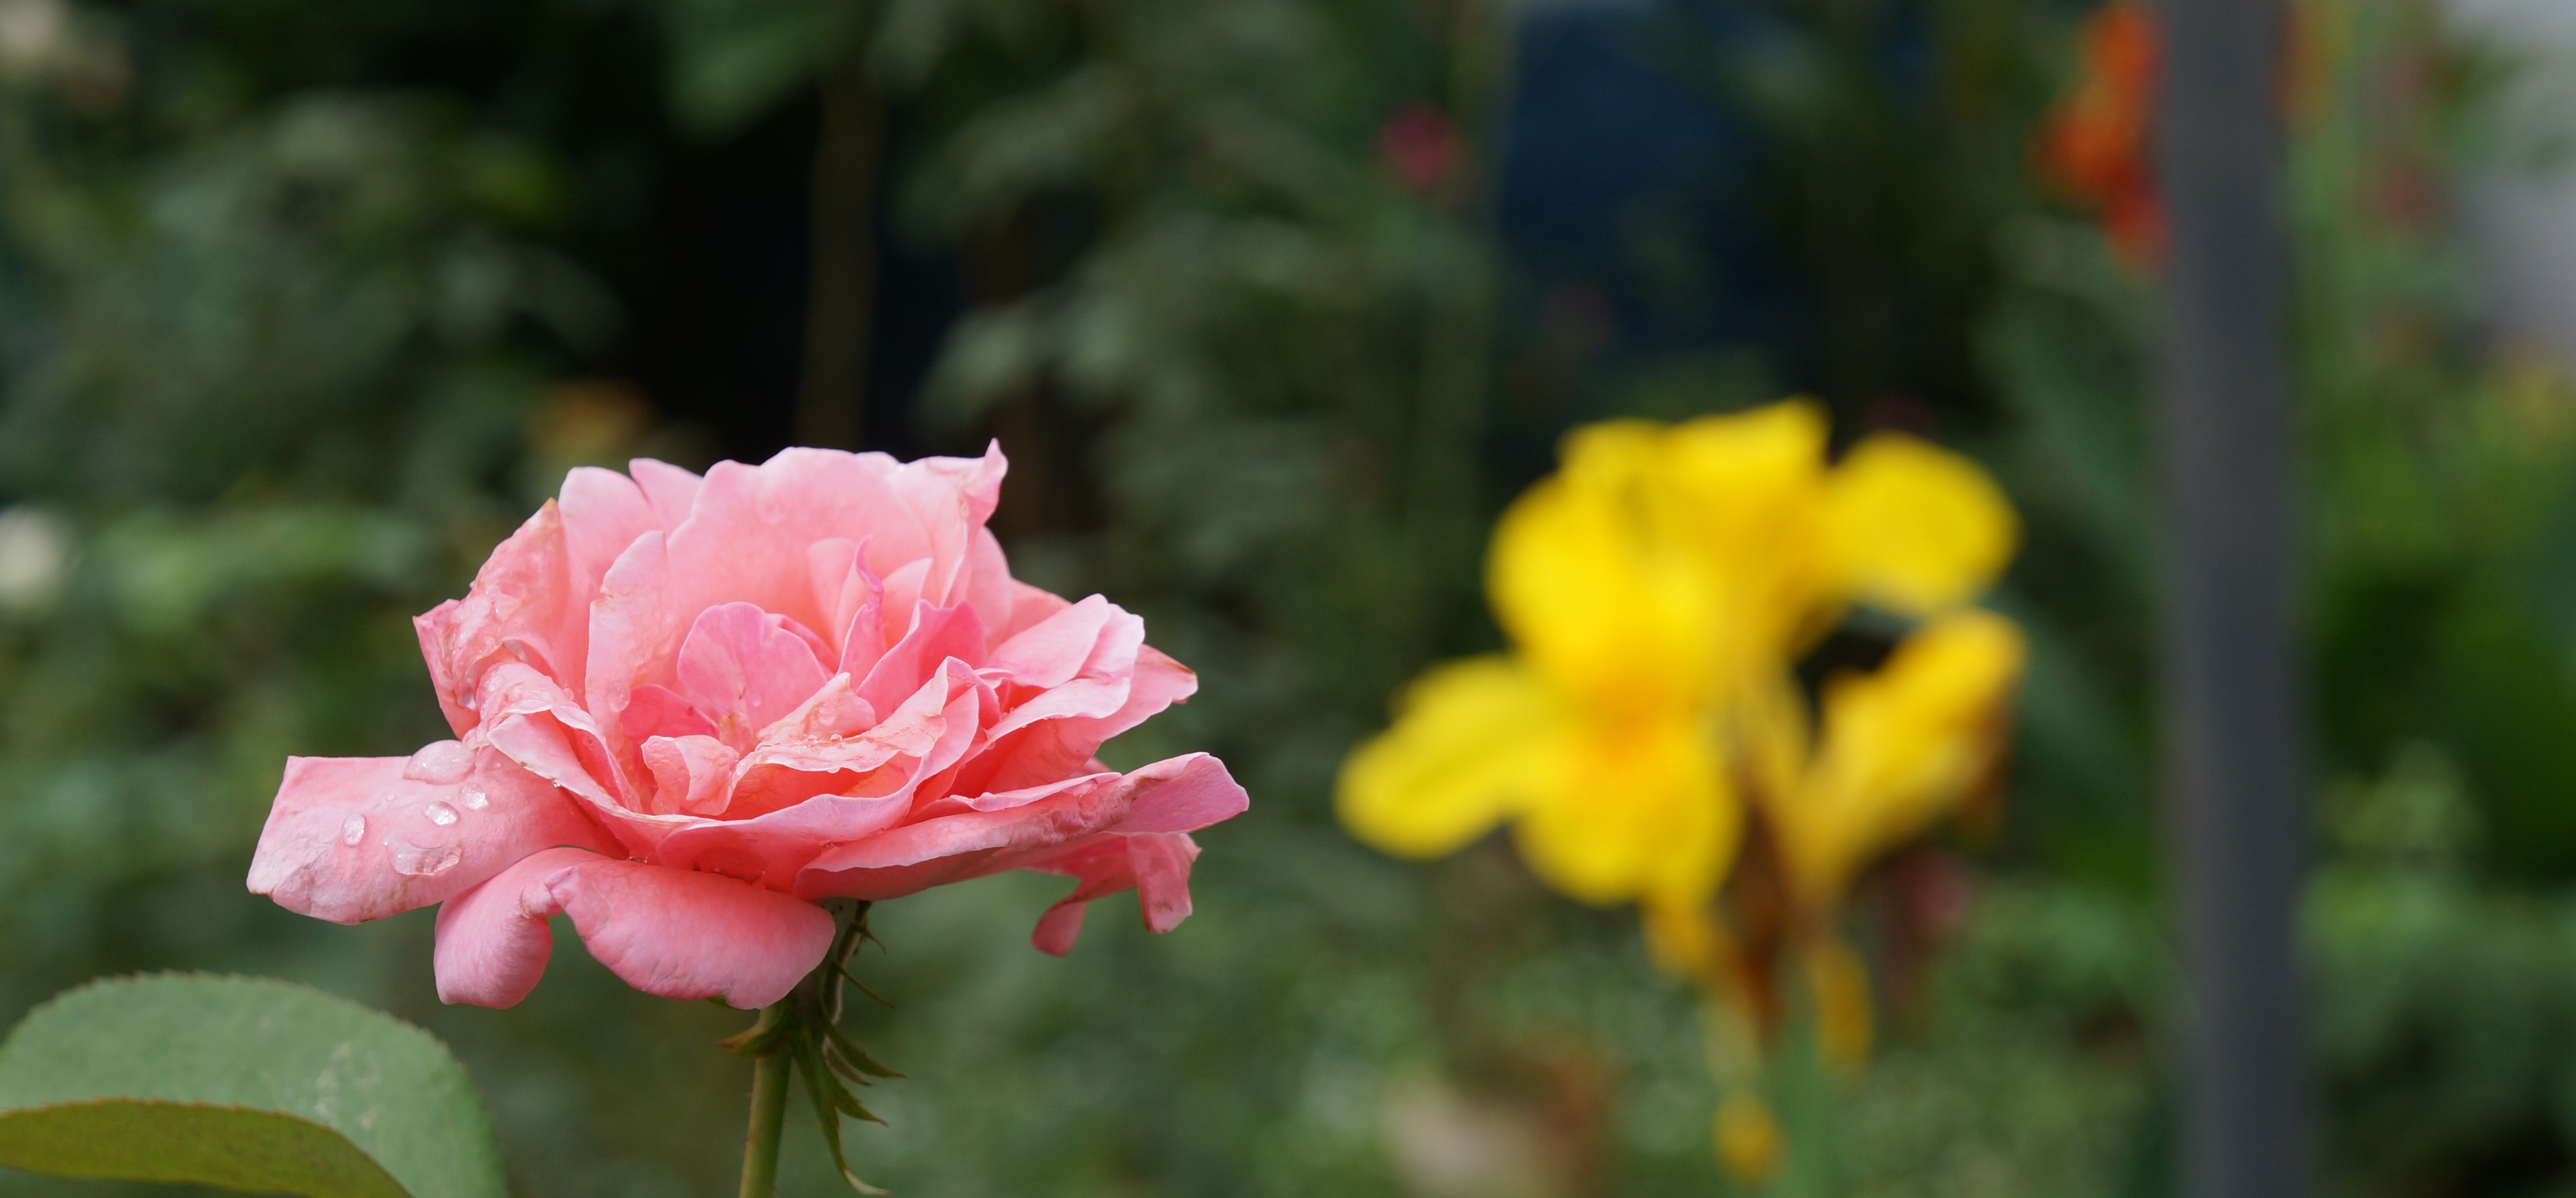
nature, blossom, plant, flower, petal, botany, yellow, garden, flora, plants, flowers, rosa, macro photography, flowering plant, botanist, land plant